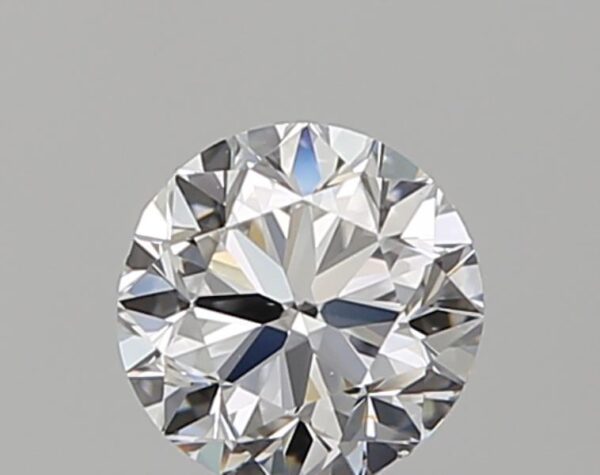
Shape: round
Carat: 0.5
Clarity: VS1
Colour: D
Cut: GD
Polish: EX
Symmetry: GD
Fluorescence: N
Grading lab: GIA
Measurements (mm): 4.86 x 4.96 x 3.18